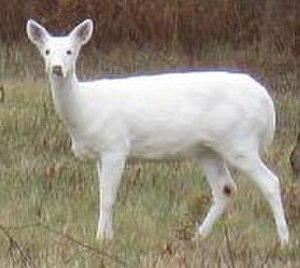
Les Deux Frères est le titre habituel d'un conte populaire merveilleux, largement répandu en Europe, Asie et Afrique du nord notamment, dont la version la plus connue est celle des frères Grimm. Il s'agit du plus long des Contes de l'enfance et du foyer, et il comprend de nombreux épisodes et motifs ; la version des Grimm, qui a connu plusieurs rédactions au fil des éditions successives du recueil, a été élaborée à partir de différentes versions allemandes, et d'éléments d'autres origines. On y retrouve notamment les thèmes codifiés AT 567, AT 300, AT 303 dans la classification Aarne-Thompson.